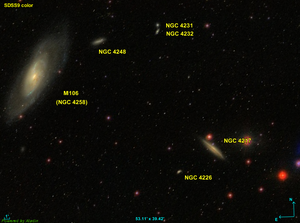
Réalisée avec Aladin et les données publiques du relevé SDSS
NGC 4226 est une galaxie spirale située dans la constellation de la Chiens de chasse à environ 331 millions d'années-lumière. NGC 4226 a été découvert l'astronome britannique John Herschel en 1828.
NGC 4231 est une galaxie lenticulaire située dans la constellation des Chiens de chasse à environ 337 millions d'années-lumière. NGC 4231 a été découvert l'astronome germano-britannique William Herschel en 1788.
NGC 4232 est une vaste galaxie spirale barrée située dans la constellation des Chiens de chasse à environ 331 millions d'années-lumière. NGC 4232 a été découvert l'astronome germano-britannique William Herschel en 1788.